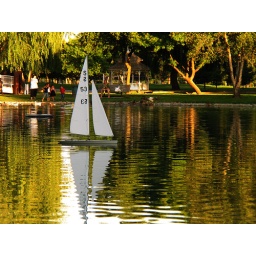
Glen's Seawind remote controlled sailboat at the lake in Elk Grove Regional Park.